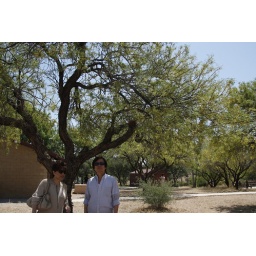
at red rock park.. chillin under the shade of a tree